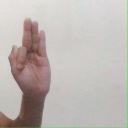
अक्षर: फ